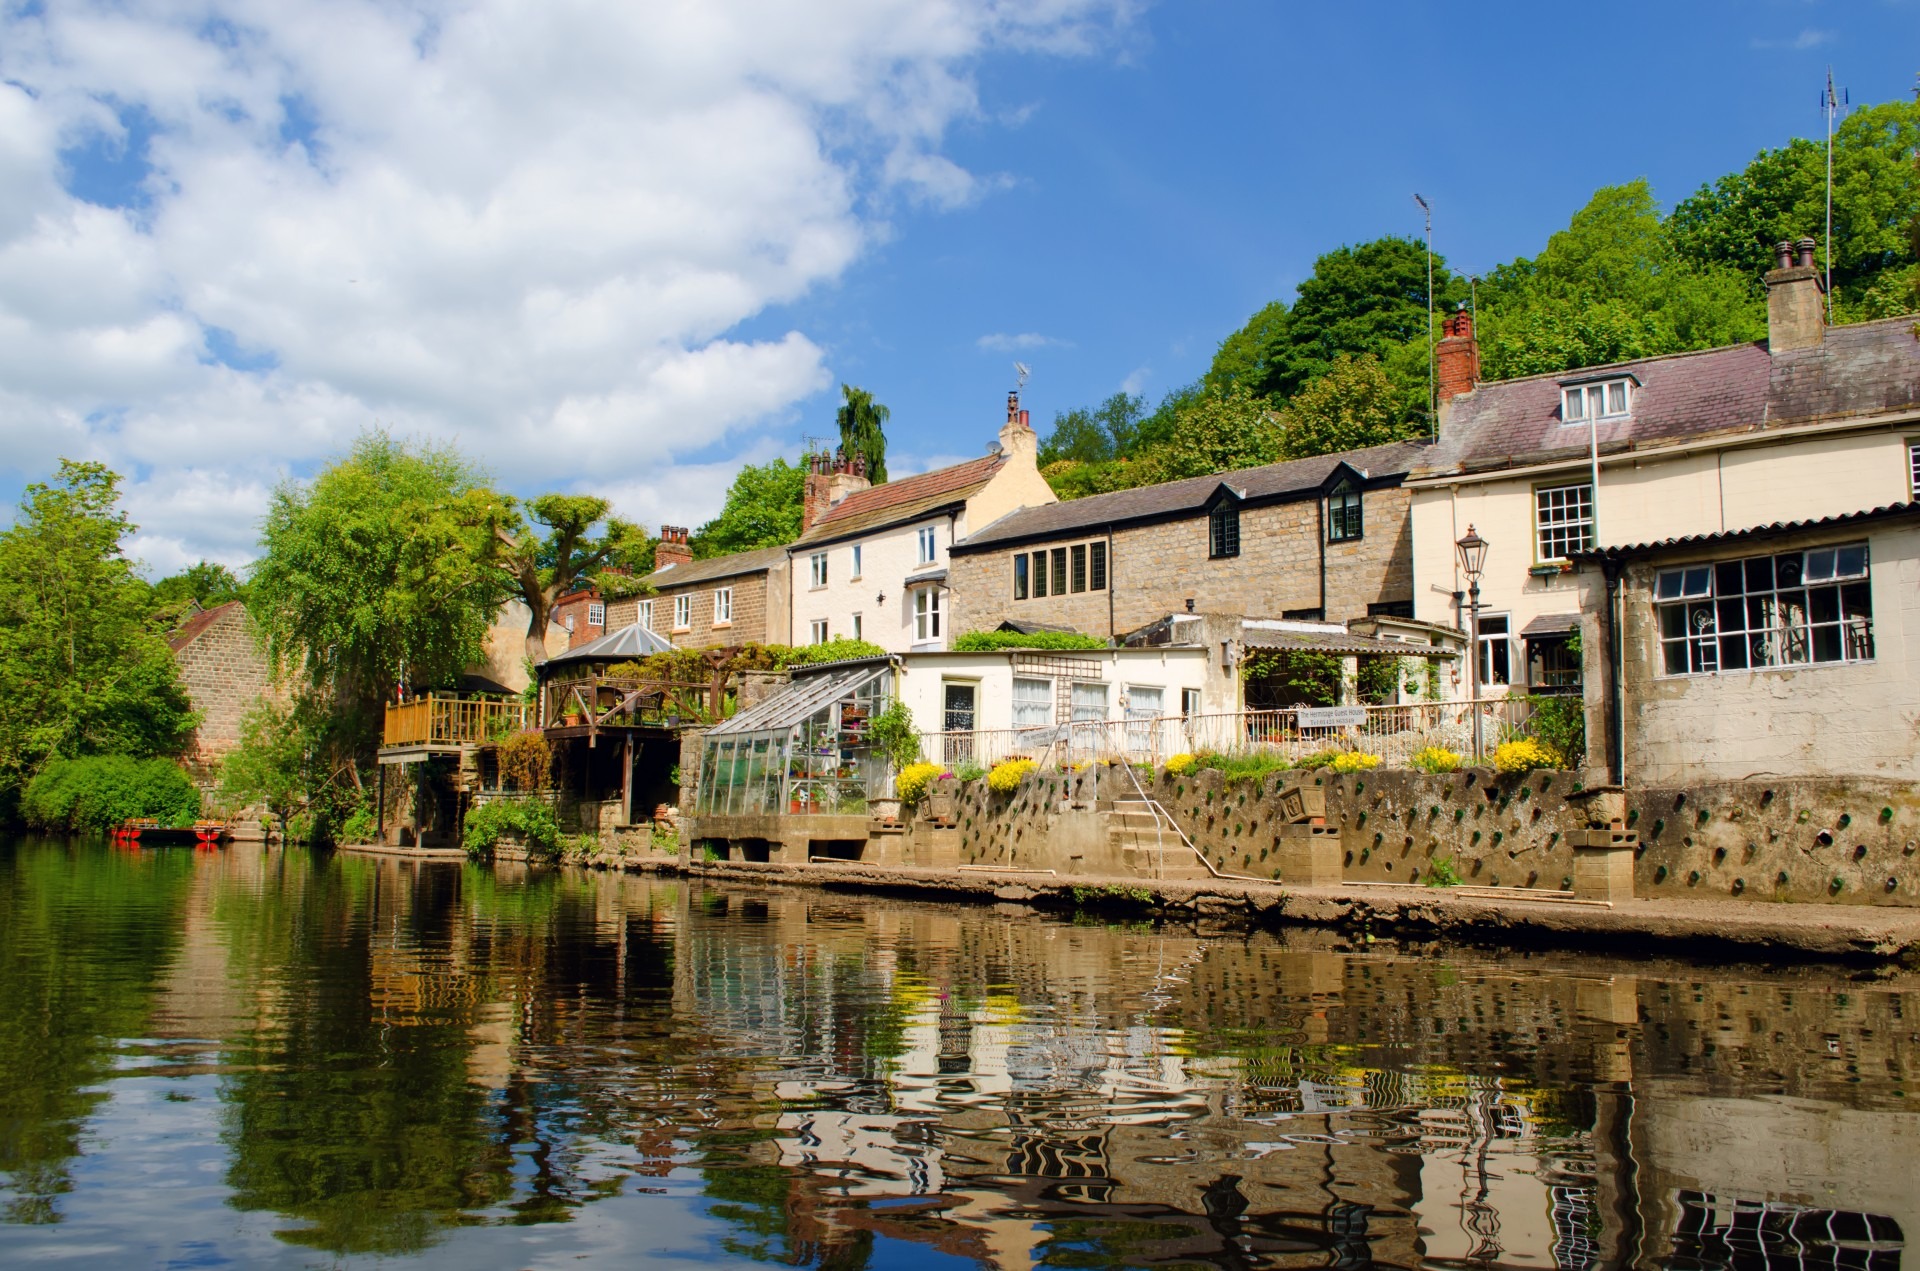
landscape, tree, water, nature, architecture, sky, bridge, house, town, river, canal, vacation, village, green, reflection, holiday, fresh, blue, waterway, trees, england, clouds, relaxation, houses, beautiful, estate, knaresborough, element, rural area, landform, geographical feature, human settlement